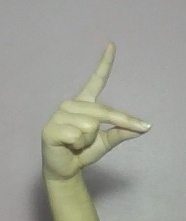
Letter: ta